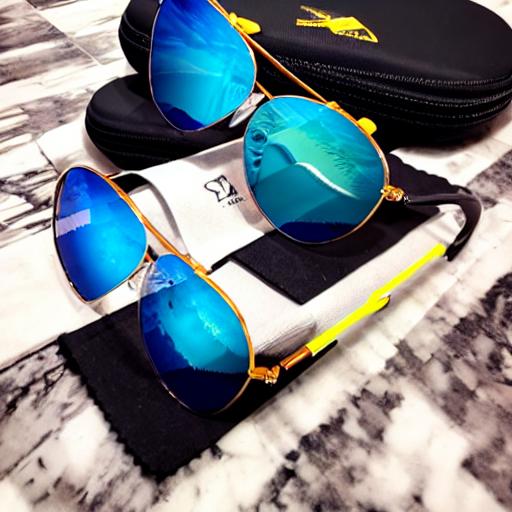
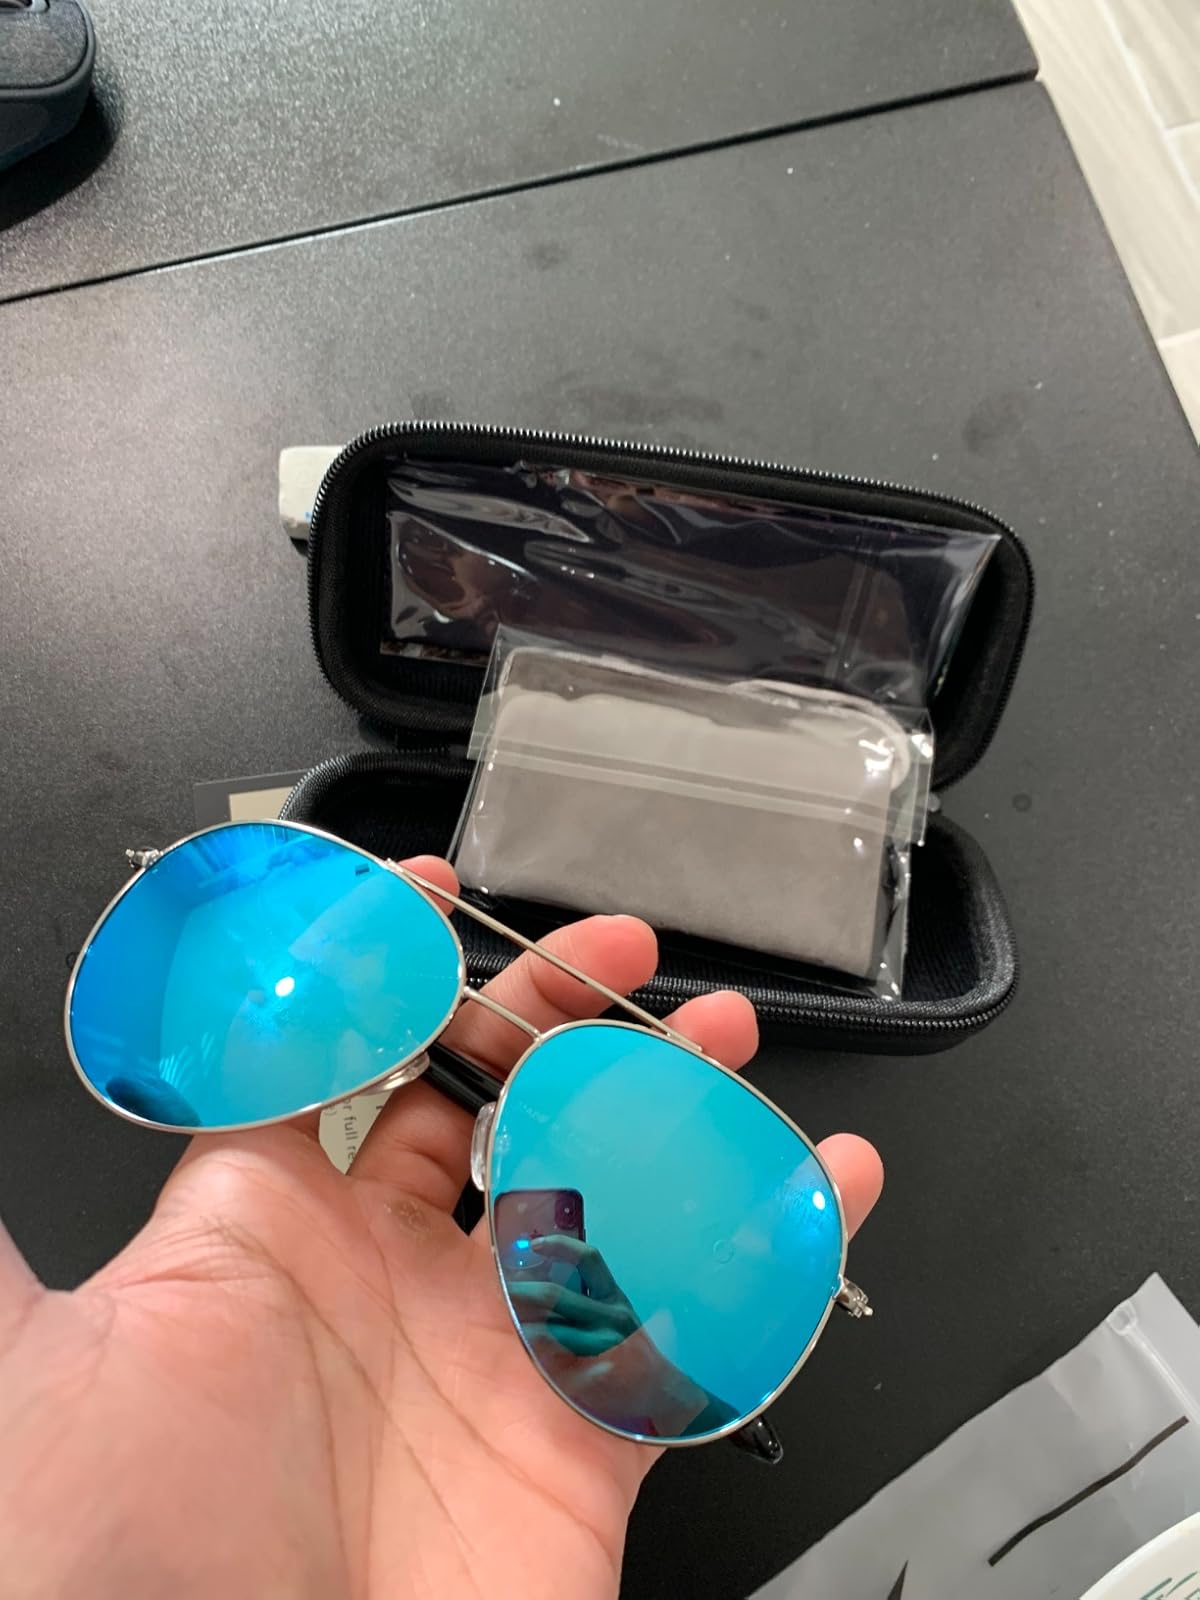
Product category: accessories_sunglasses
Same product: no